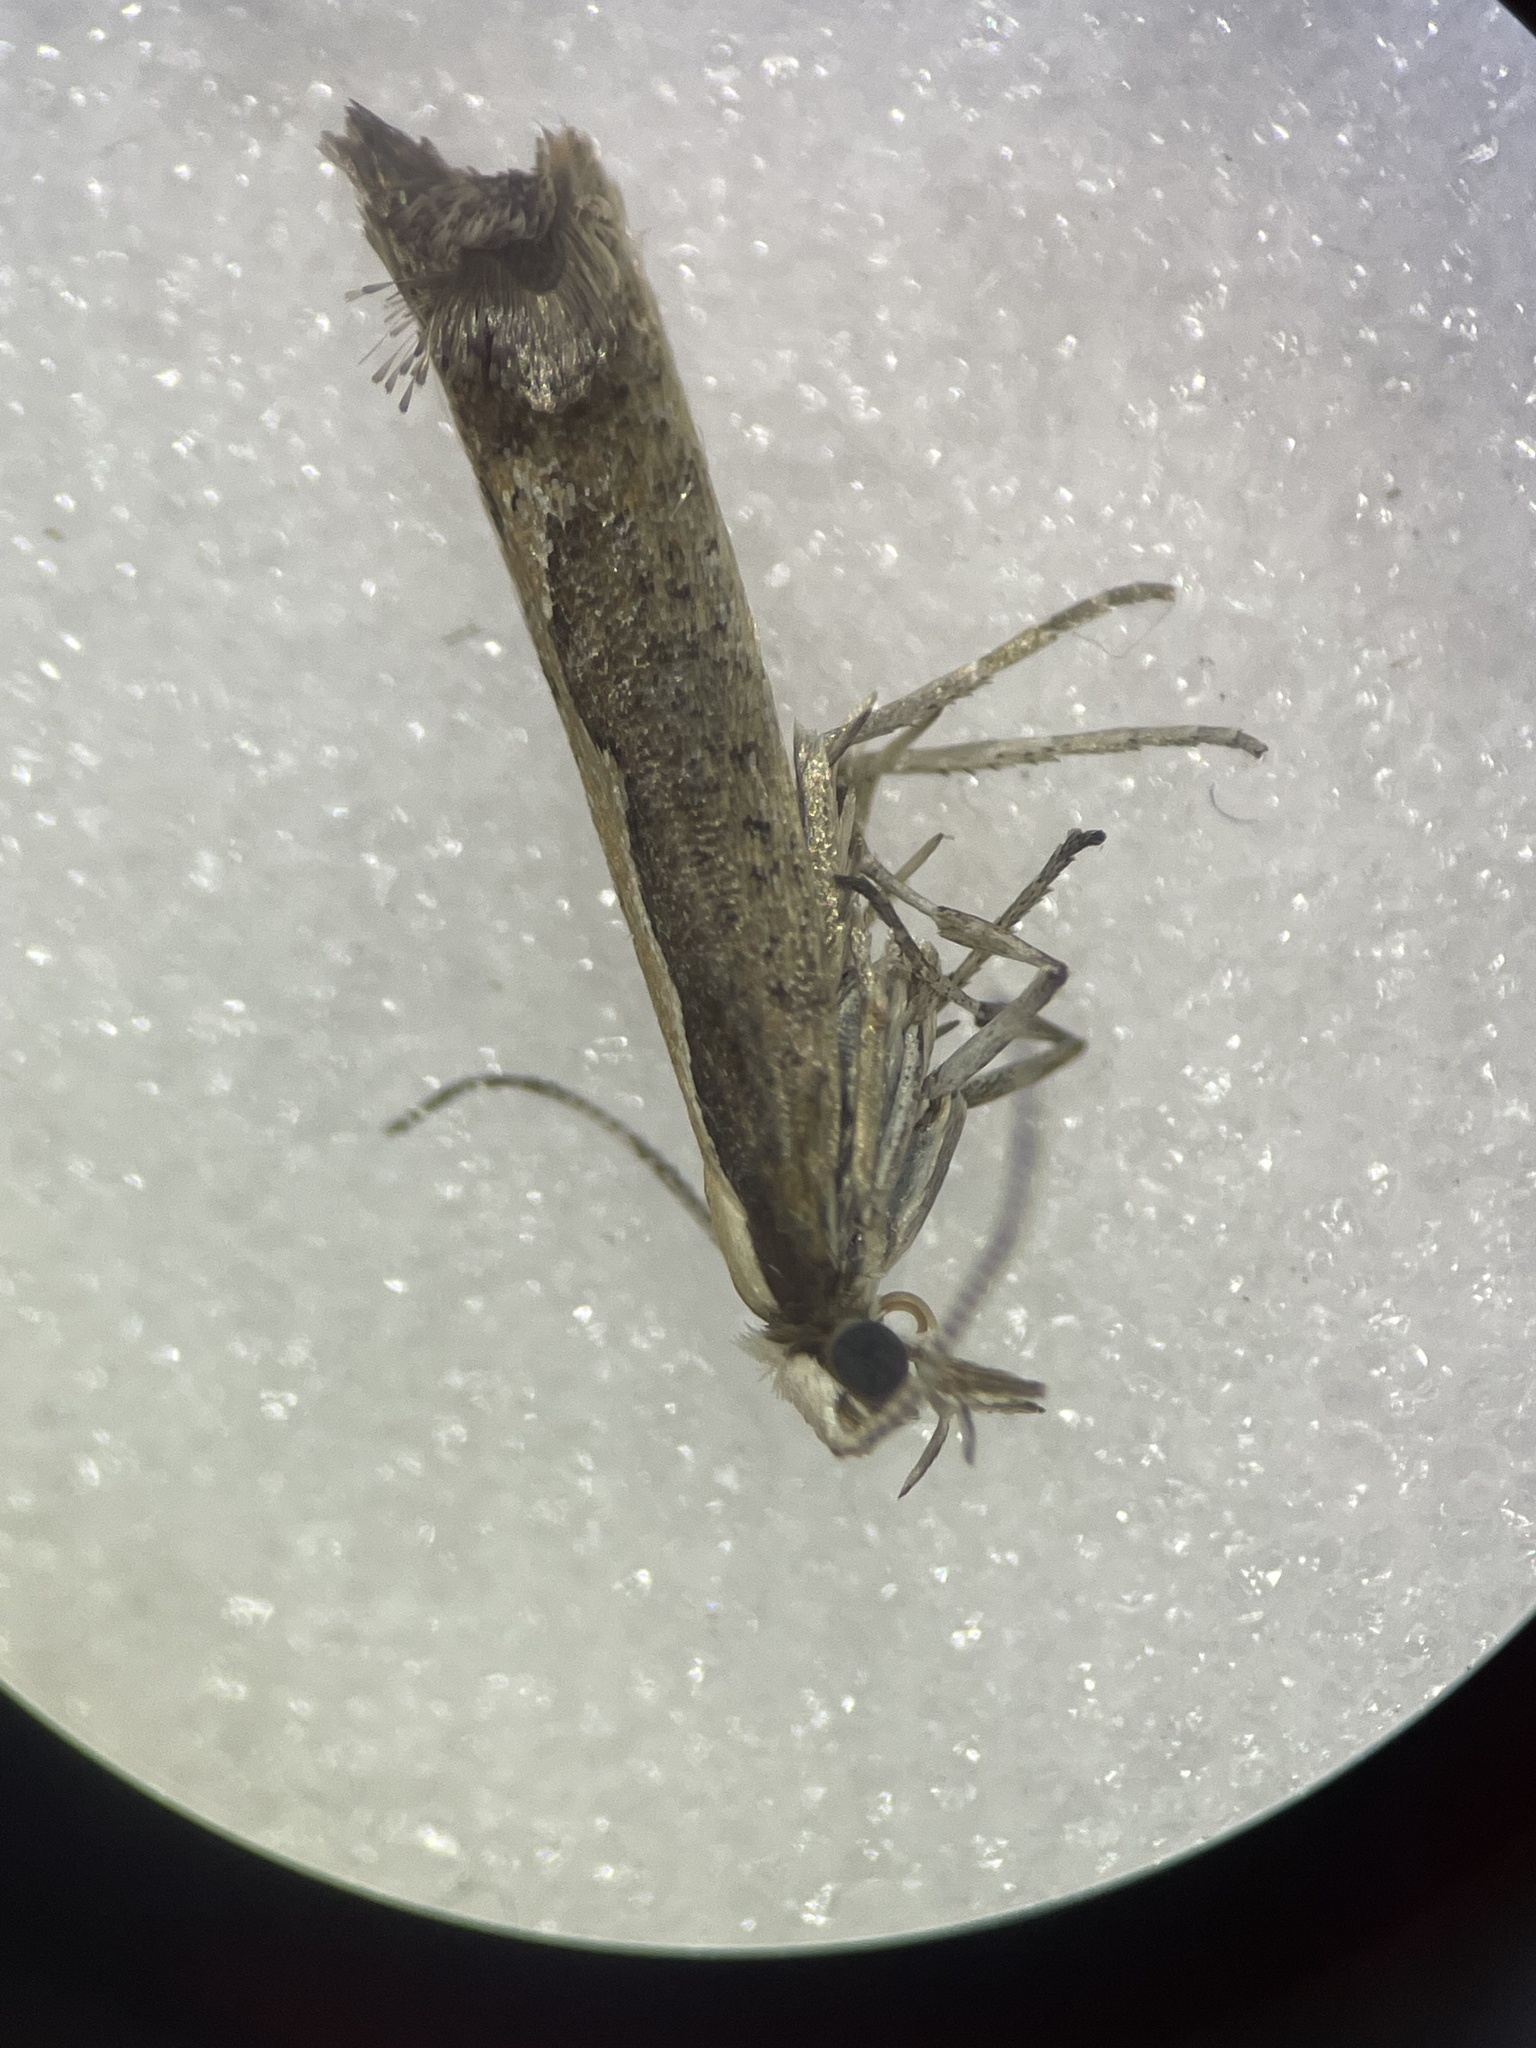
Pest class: diamondback_moth